Good Deeds

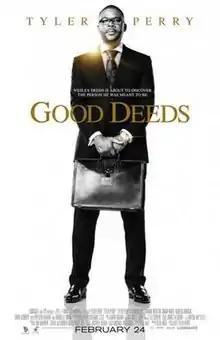
Theatrical release poster

Good Deeds is a 2012 American romantic drama film written, co-produced, directed by and starring Tyler Perry with the rest of the cast consisting of Thandiwe Newton, Brian White, Rebecca Romijn, Jamie Kennedy, Phylicia Rashad, and Gabrielle Union. It tells the story of a CEO of a family-owned company who befriends a cleaning lady and falls for her.